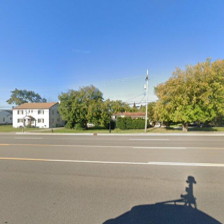
Label: streetView